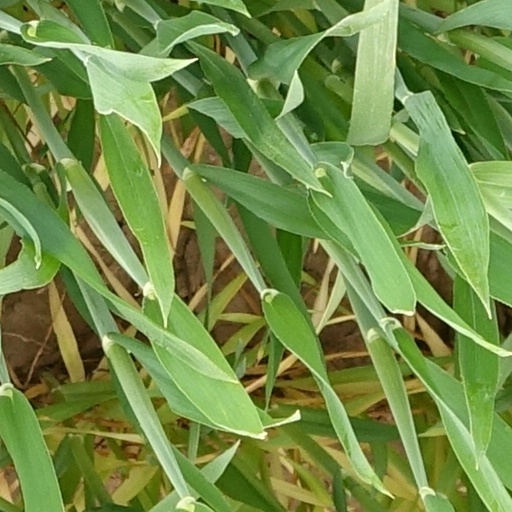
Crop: wheat